Kristianstad Basin

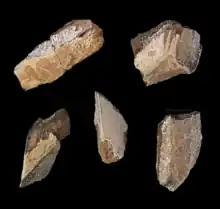
Fossil chimaerid dental parts found in the Kristianstad Basin

Fossil rays include guitarfish ("Rhinobatos" and "Squatirhina"), sawfish and rajiforms ("Walteraja"). The rajiforms, adapted to colder temperatures, were the most common rays during the late Campanian, whereas sawfish and guitarfish had been common during the early Campanian. Local chimaerids, adapted to eat hard-shelled organisms with their flattened and crushing dental plates, include the genera "Amylodon", "Edaphodon", "Elasmodus" and "Ischyodus".